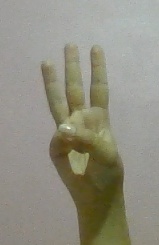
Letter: thaa